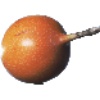
Label: Granadilla 1